Insiang

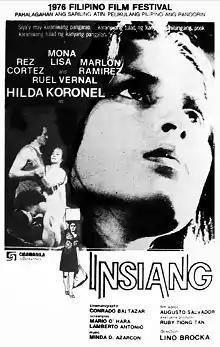
Theatrical release poster

Insiang is a 1976 Philippine drama film directed by Lino Brocka. Its screenplay, written by Mario O'Hara and Lamberto E. Antonio, is based on O'Hara's teleplay of the same name. Set in the slums of Tondo, Manila, the film stars Hilda Koronel as the eponymous character: the young daughter of a resentful mother (Mona Lisa), whose much-younger lover (Ruel Vernal) rapes her. After her assault and the betrayal of her own lover (Rez Cortez), Insiang seeks revenge. A representation of urban poverty, the film explores themes of betrayal, revenge and despair.